TEPREL

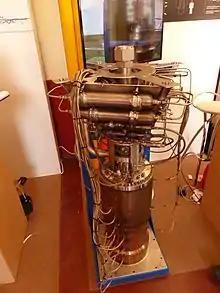
First TEPREL-DEMO motor created by PLD Space

TEPREL is a family of rocket engines designed and built by the Spanish aerospace company PLD Space for their Miura 1 and Miura 5 launch vehicles. The TEPREL engine, named after the Spanish reusable engine program that is financing its development, uses kerosene and liquid oxygen as propellants. So far, several versions of this engine, intended to propel Miura 1, have been developed and tested on the company's own liquid propulsion test facilities located in Teruel, Spain.